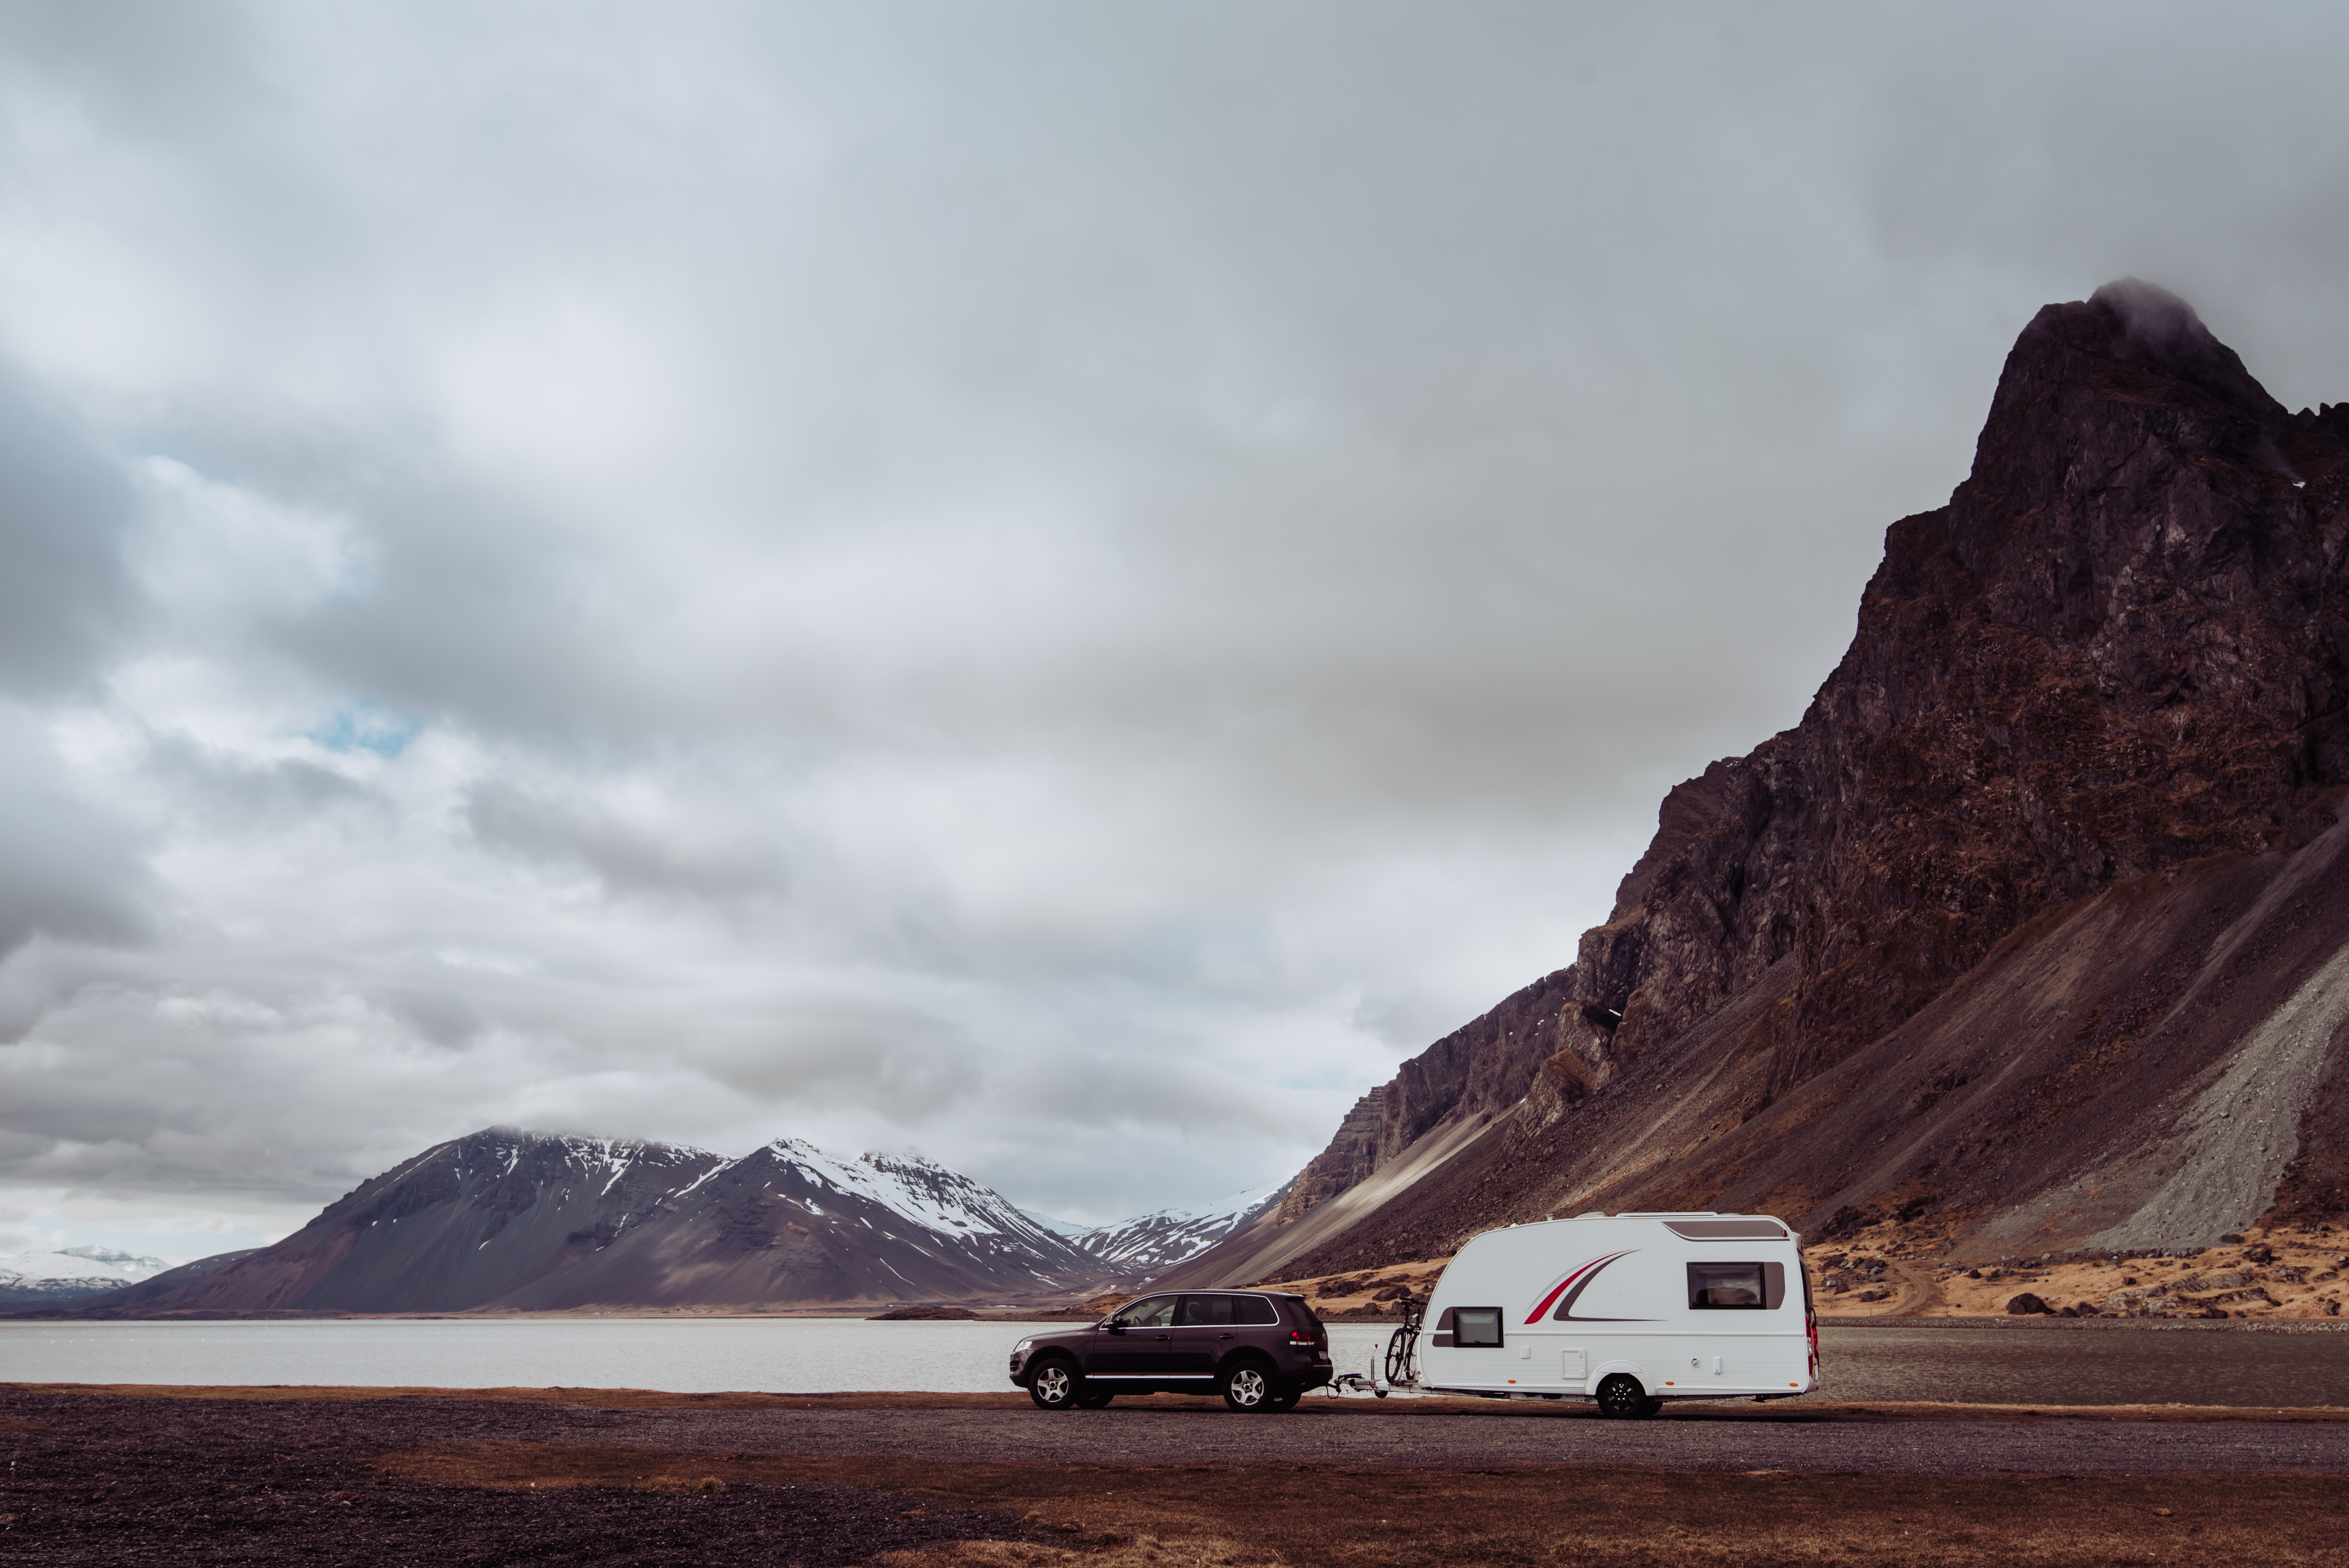
landscape, sea, coast, rock, ocean, horizon, mountain, cloud, sky, car, morning, hill, lake, mountain range, cliff, vehicle, bay, fjord, terrain, road trip, towing, caravan, landform, geographical feature, mountainous landforms